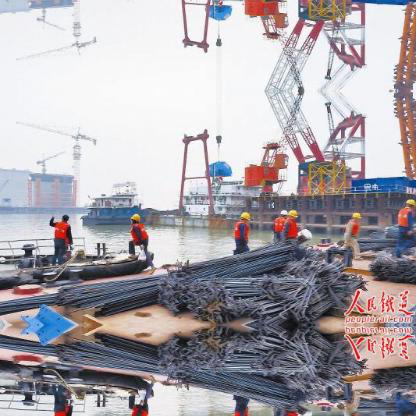
Objects in the image:
label: helmet
label: helmet
label: helmet
label: helmet
label: helmet
label: helmet
label: head